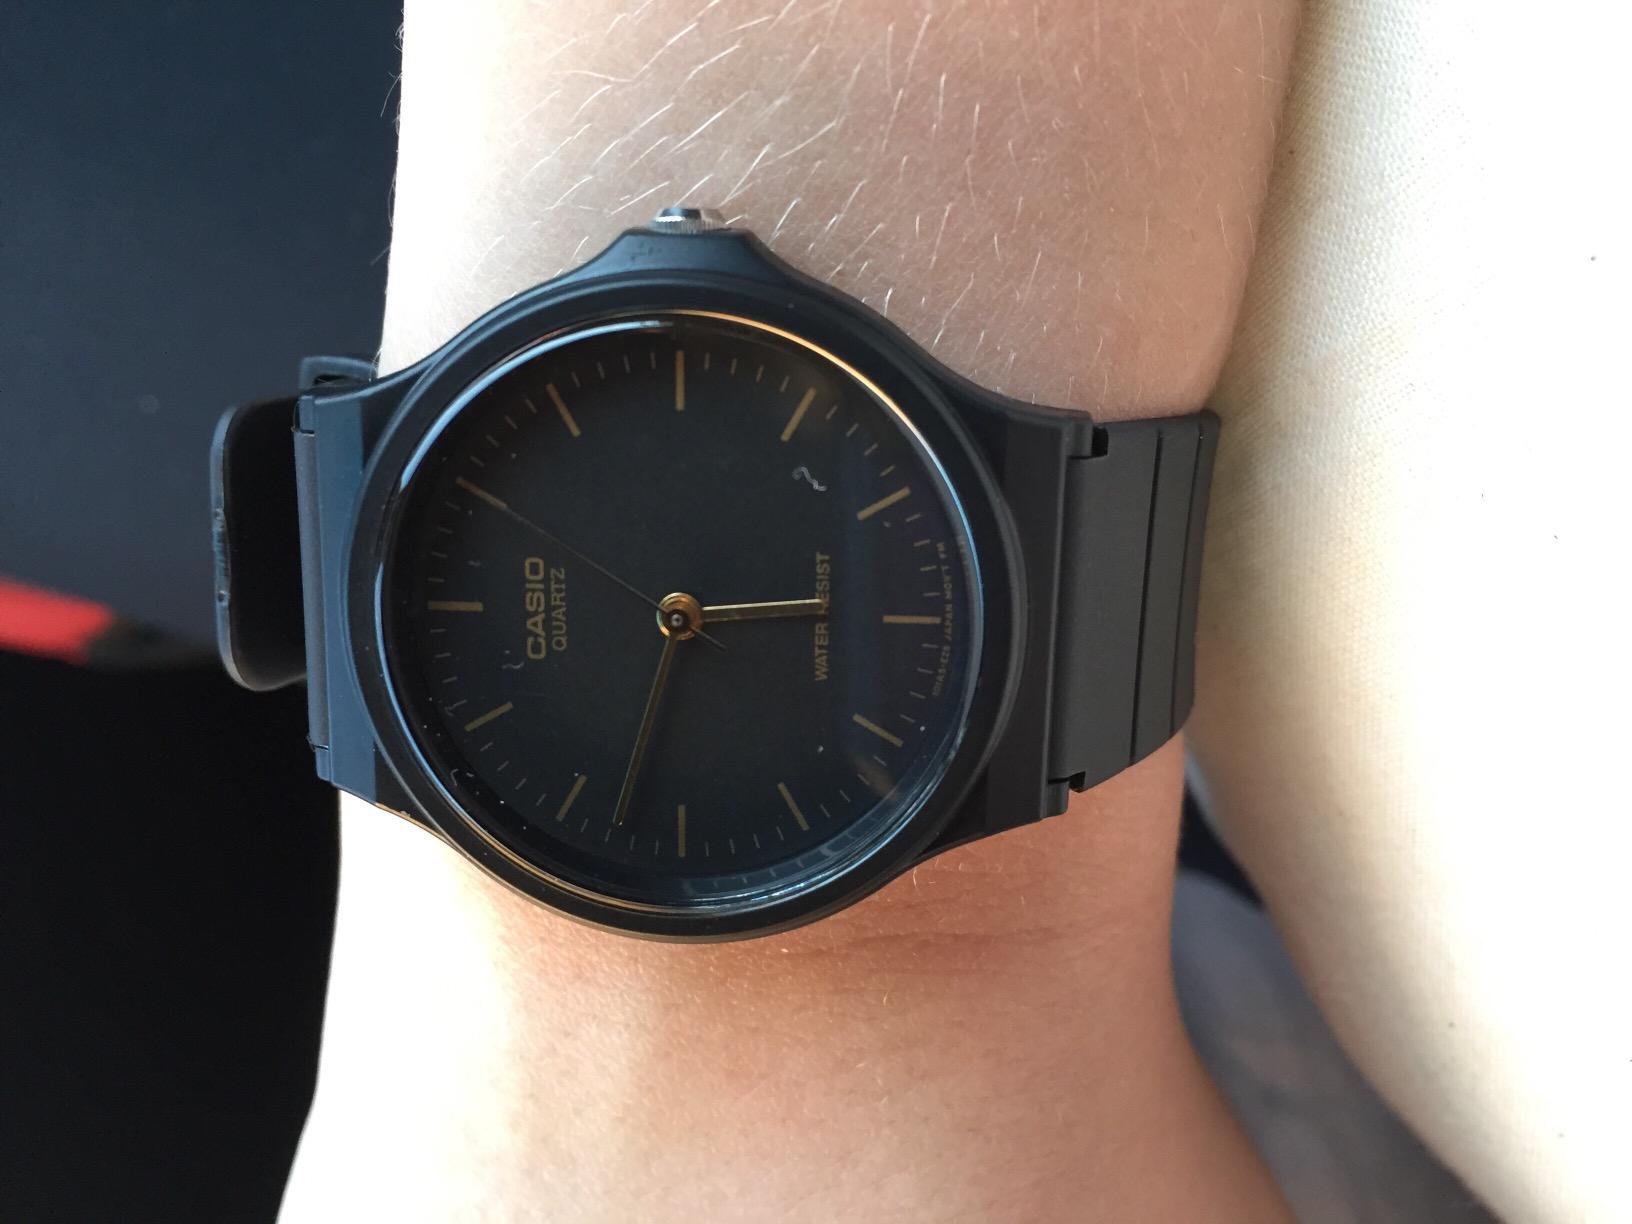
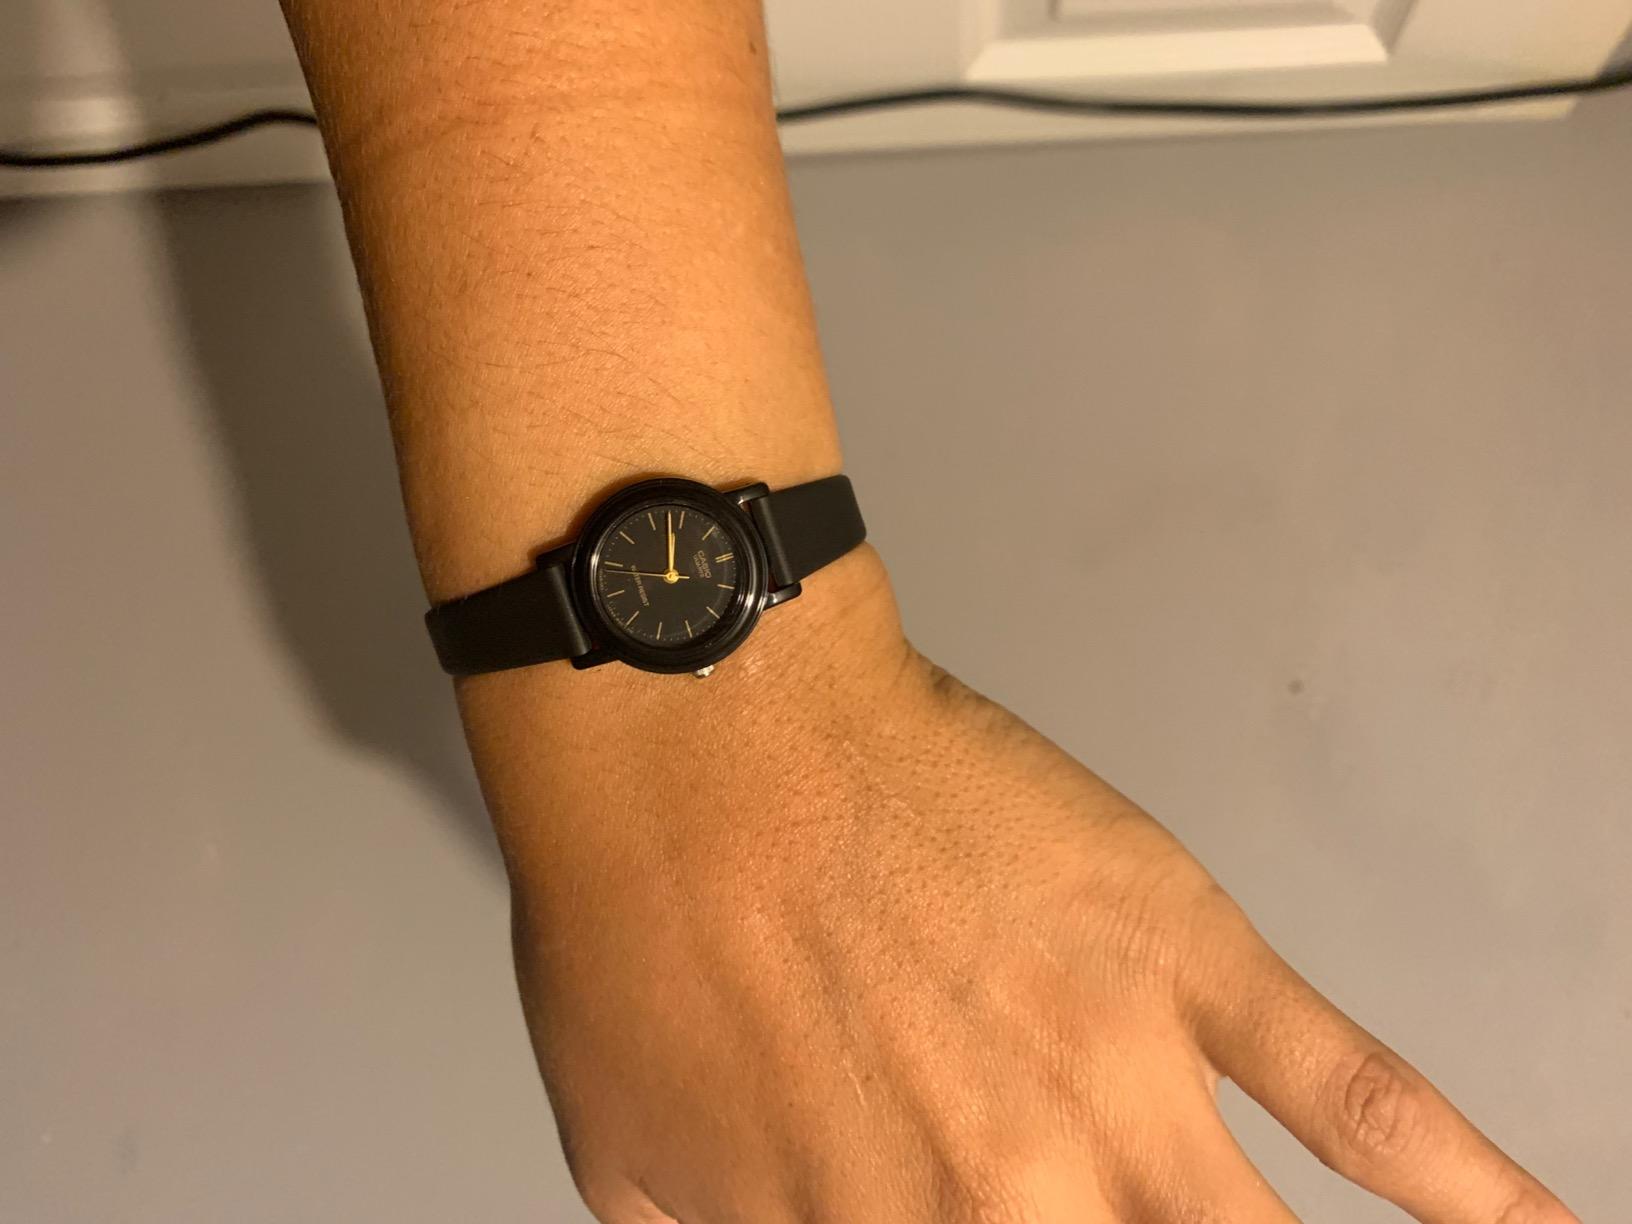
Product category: accessories_watch
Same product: no